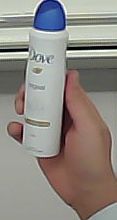
Product: dove_spray